Old Cathedral of Plasencia

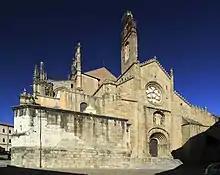
Façade of the cathedral

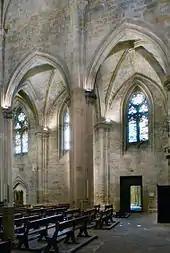
Interior

The Old Cathedral of Plasencia (Spanish: ' or ') is a Roman Catholic church in Plasencia, Cáceres Province, Extremadura, Spain. It is one of two cathedrals in Plasencia, the other being the New Cathedral.